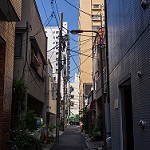
Scene: Outdoor